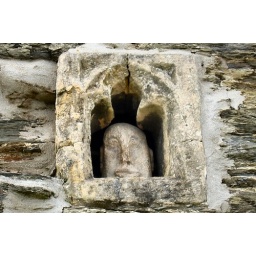
Stone Face set into wall of house in Padstow, Cornwall. Taken in 2004.